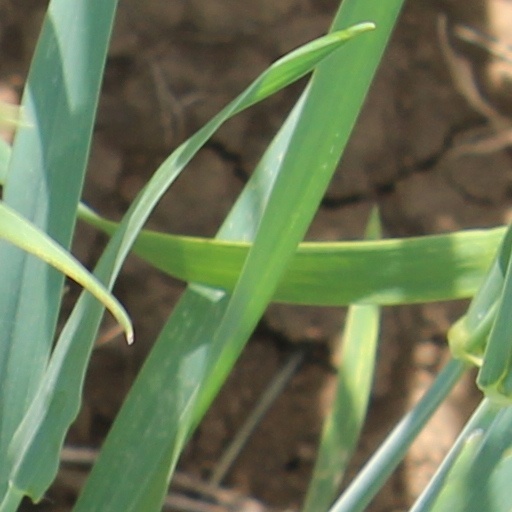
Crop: wheat